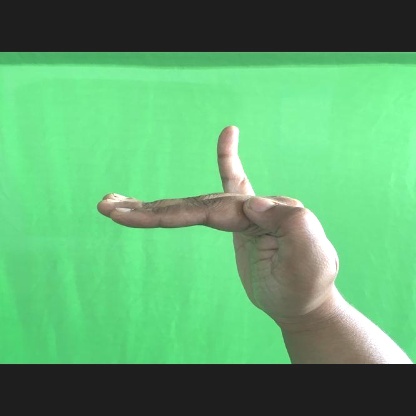
Mudra: Hamsapaksha